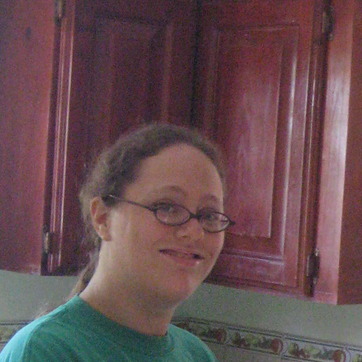
Material: skin